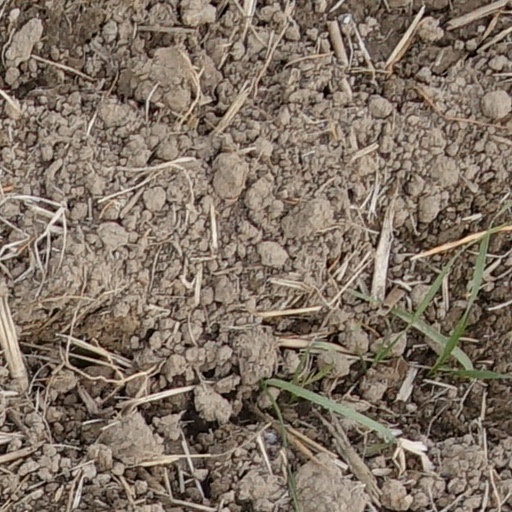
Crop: wheat